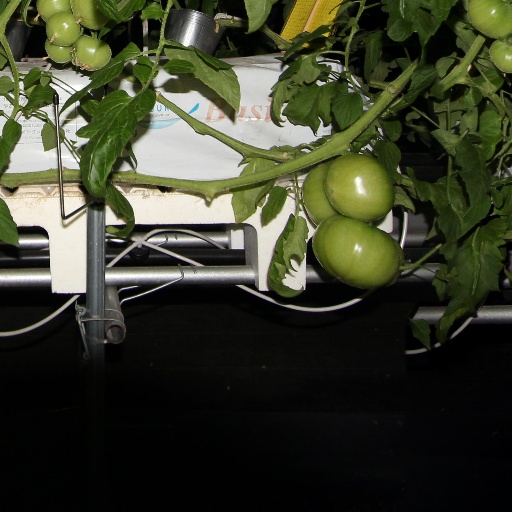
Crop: tomato